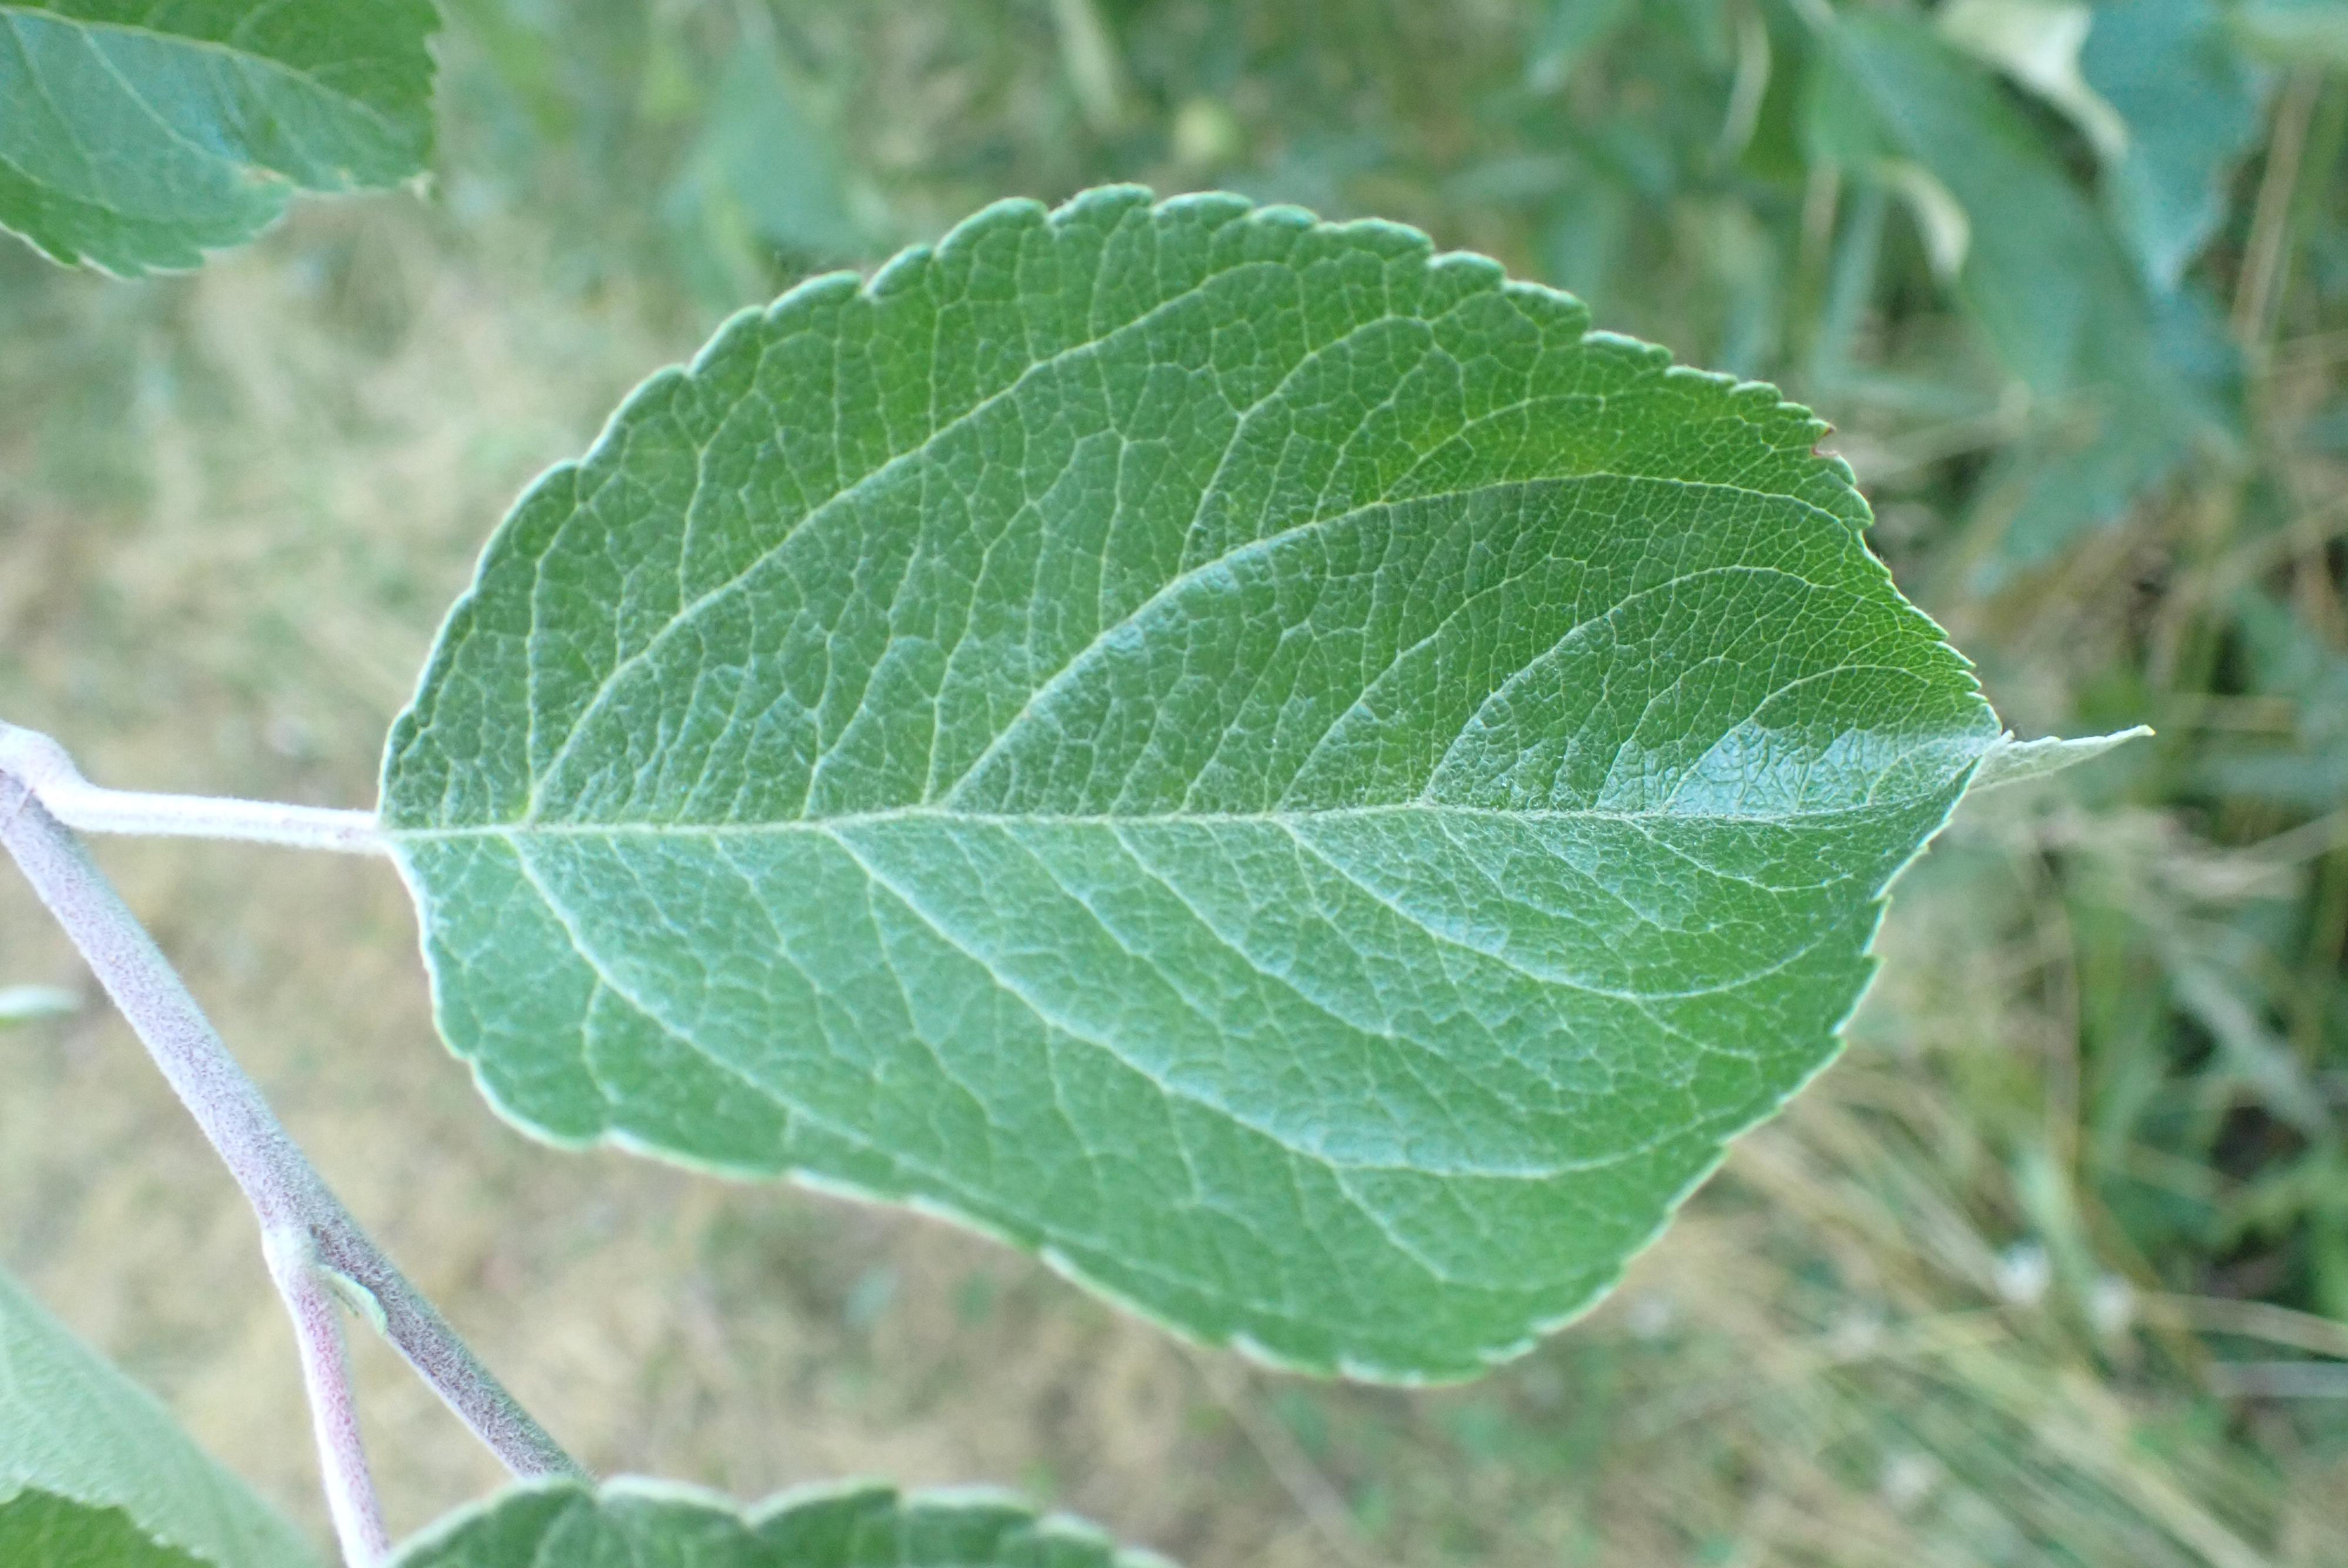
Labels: healthy